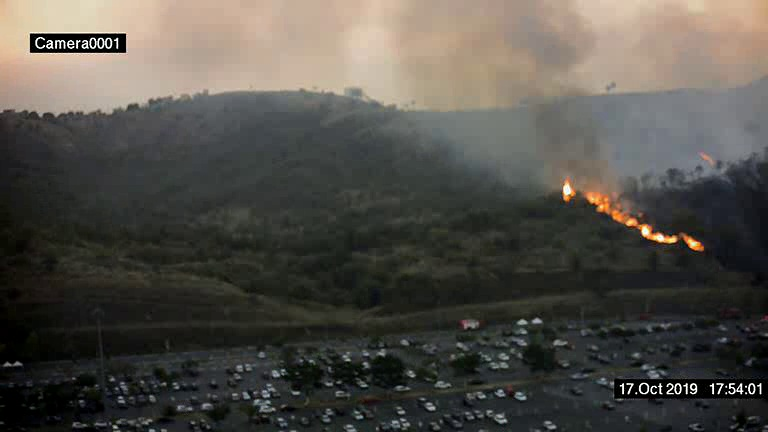
Fire: yes
Smoke: yes